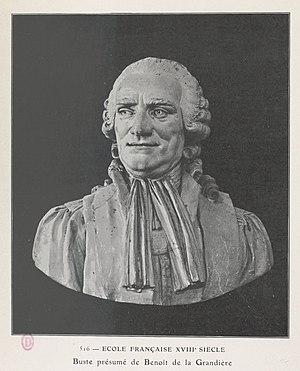
Buste présumé d'Étienne Benoist de la Grandière, maire de Tours
Étienne-Jacques-Christophe Benoist de La Grandière, écuyer, né le 24 juillet 1733 à Tours et décède à Tours le 18 décembre 1805, est un juriste français, maire de la ville de Tours de 1780 à 1790, dont il est le dernier sous l'Ancien Régime.